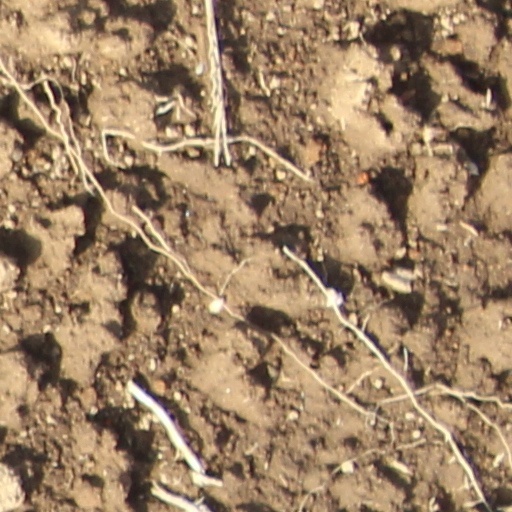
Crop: wheat